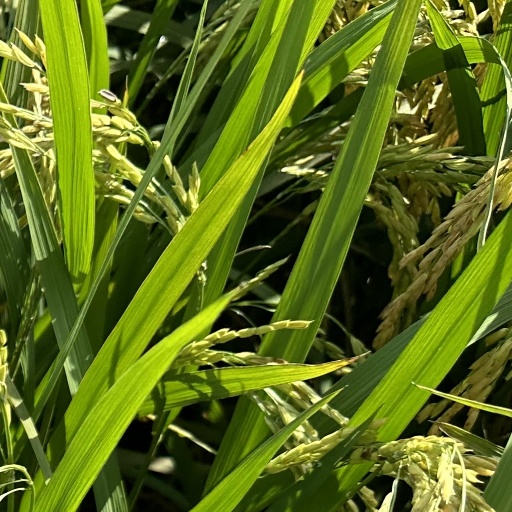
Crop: rice